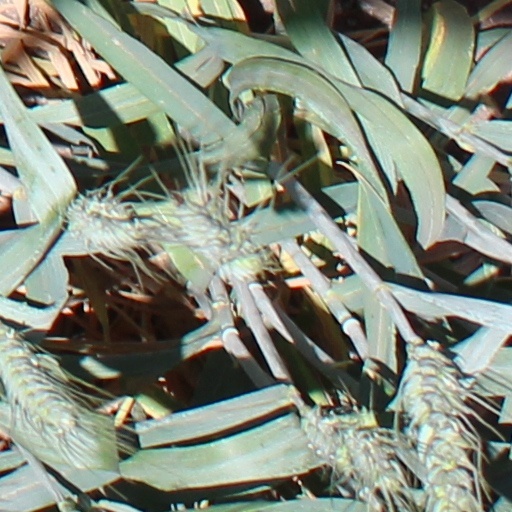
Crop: wheat